SEA Native Peptide Ligation

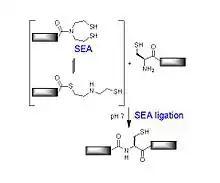
Scheme 1. SEA ligation between a "bis"(2-sulfanylethyl)amino (SEA) peptide and a cysteinyl or homocysteinyl peptide leads to the chemoselective and regioselective formation of a native peptide bond.

SEA is an abbreviation of "bis"(2-sulfanylethyl)amido (Scheme 1). SEA ligation involves the reaction of a peptide featuring a C-terminal "bis"(2-sulfanylethyl)amido group with a Cys peptide. This reaction proceeds probably through the formation of a transient thioester intermediate, obtained by intramolecular attack of one SEA thiol on the peptide C-terminal carbonyl group as shown in Scheme 1. Then, the thioester undergoes a series of thiol-thioester exchanges, including with exogeneous thiols present in the ligation mixture such as mercaptophenyl acetic acid (MPAA). Exchange with the cysteine thiol group of the second peptide segment results in a transient thioester intermediate, which as for Native Chemical Ligation, rearranges by intramolecular "S,N"-acyl shift migration into a native peptide bond.